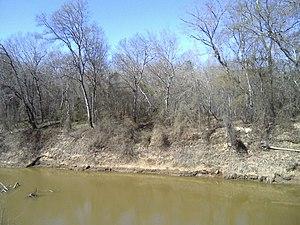
Le comté de Gregg, en anglais : Gregg County, est un comté situé à l'est de l'État du Texas aux États-Unis. Fondé le 7 mai 1873, son siège est la ville de Longview. Selon le recensement des États-Unis de 2010, sa population est de 121 730 habitants. Le comté a une superficie de 714 km², dont 707,85 km² en surfaces terrestres. Il est nommé en l'honneur de John Gregg, un général de l'Armée des États confédérés pendant la guerre de Sécession.